Wunna Theikdi Stadium

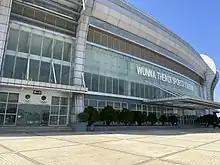
Office of Myanmar Olympic Committee

Wunna Theikdi Stadium is oval in shape, long, wide and high. The stands are in three stages. There is a runway between the lawn and the stands. Meeting rooms, Living rooms and (15) acres of parking space are also included.